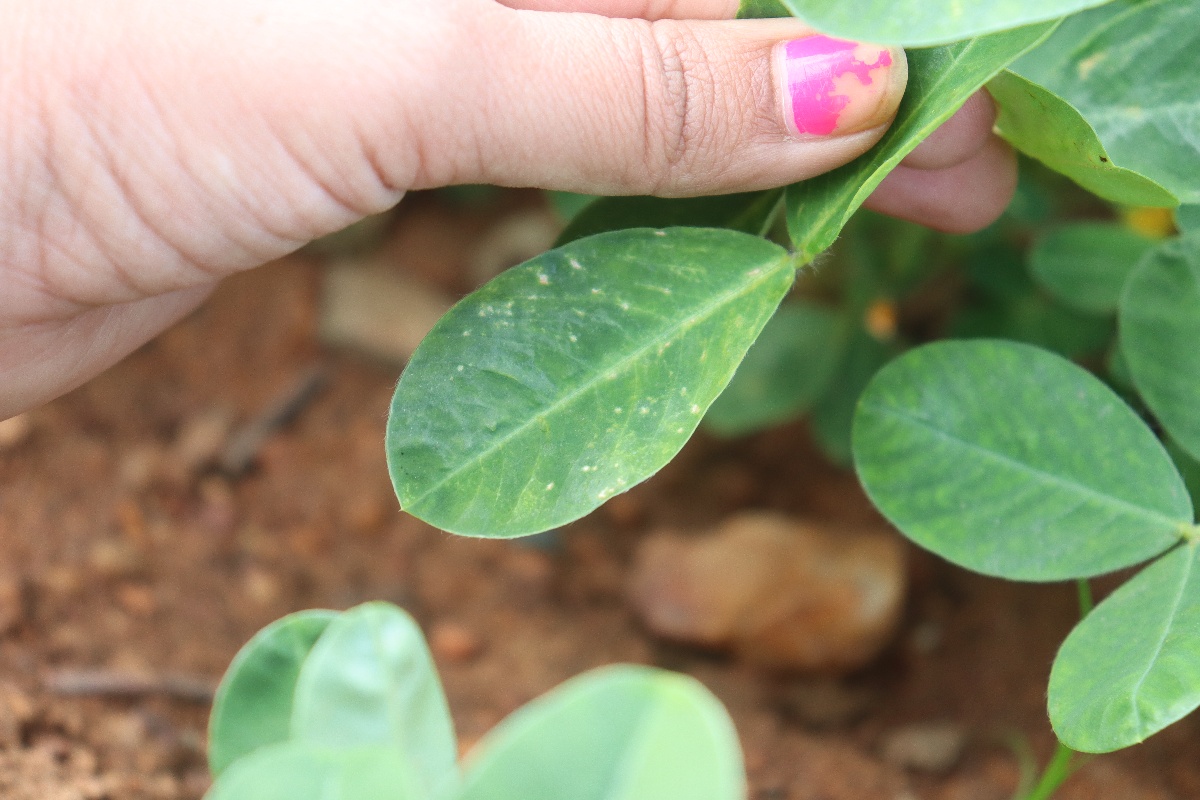
Label: healthy leaf